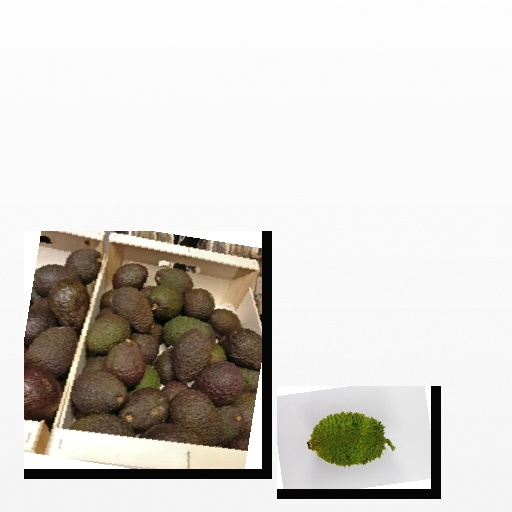
Food items: spiny_gourd, avocado